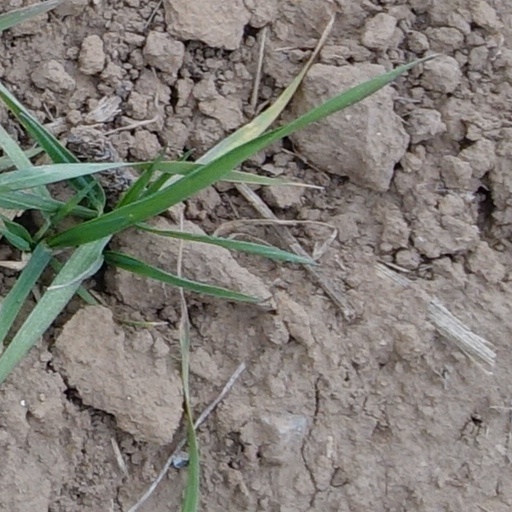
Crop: wheat